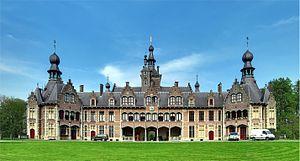
Vue du château de Ooidonk, en Flandre orientale, Belgique, depuis la cour intérieure, reconstruit en style Renaissance à la fin du XVIème siècle.
Le château d’Ooidonk est un château situé en Belgique, près du village de Sint Maria Leerne, non loin de Deinze, dans la province de Flandre-orientale.